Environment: real
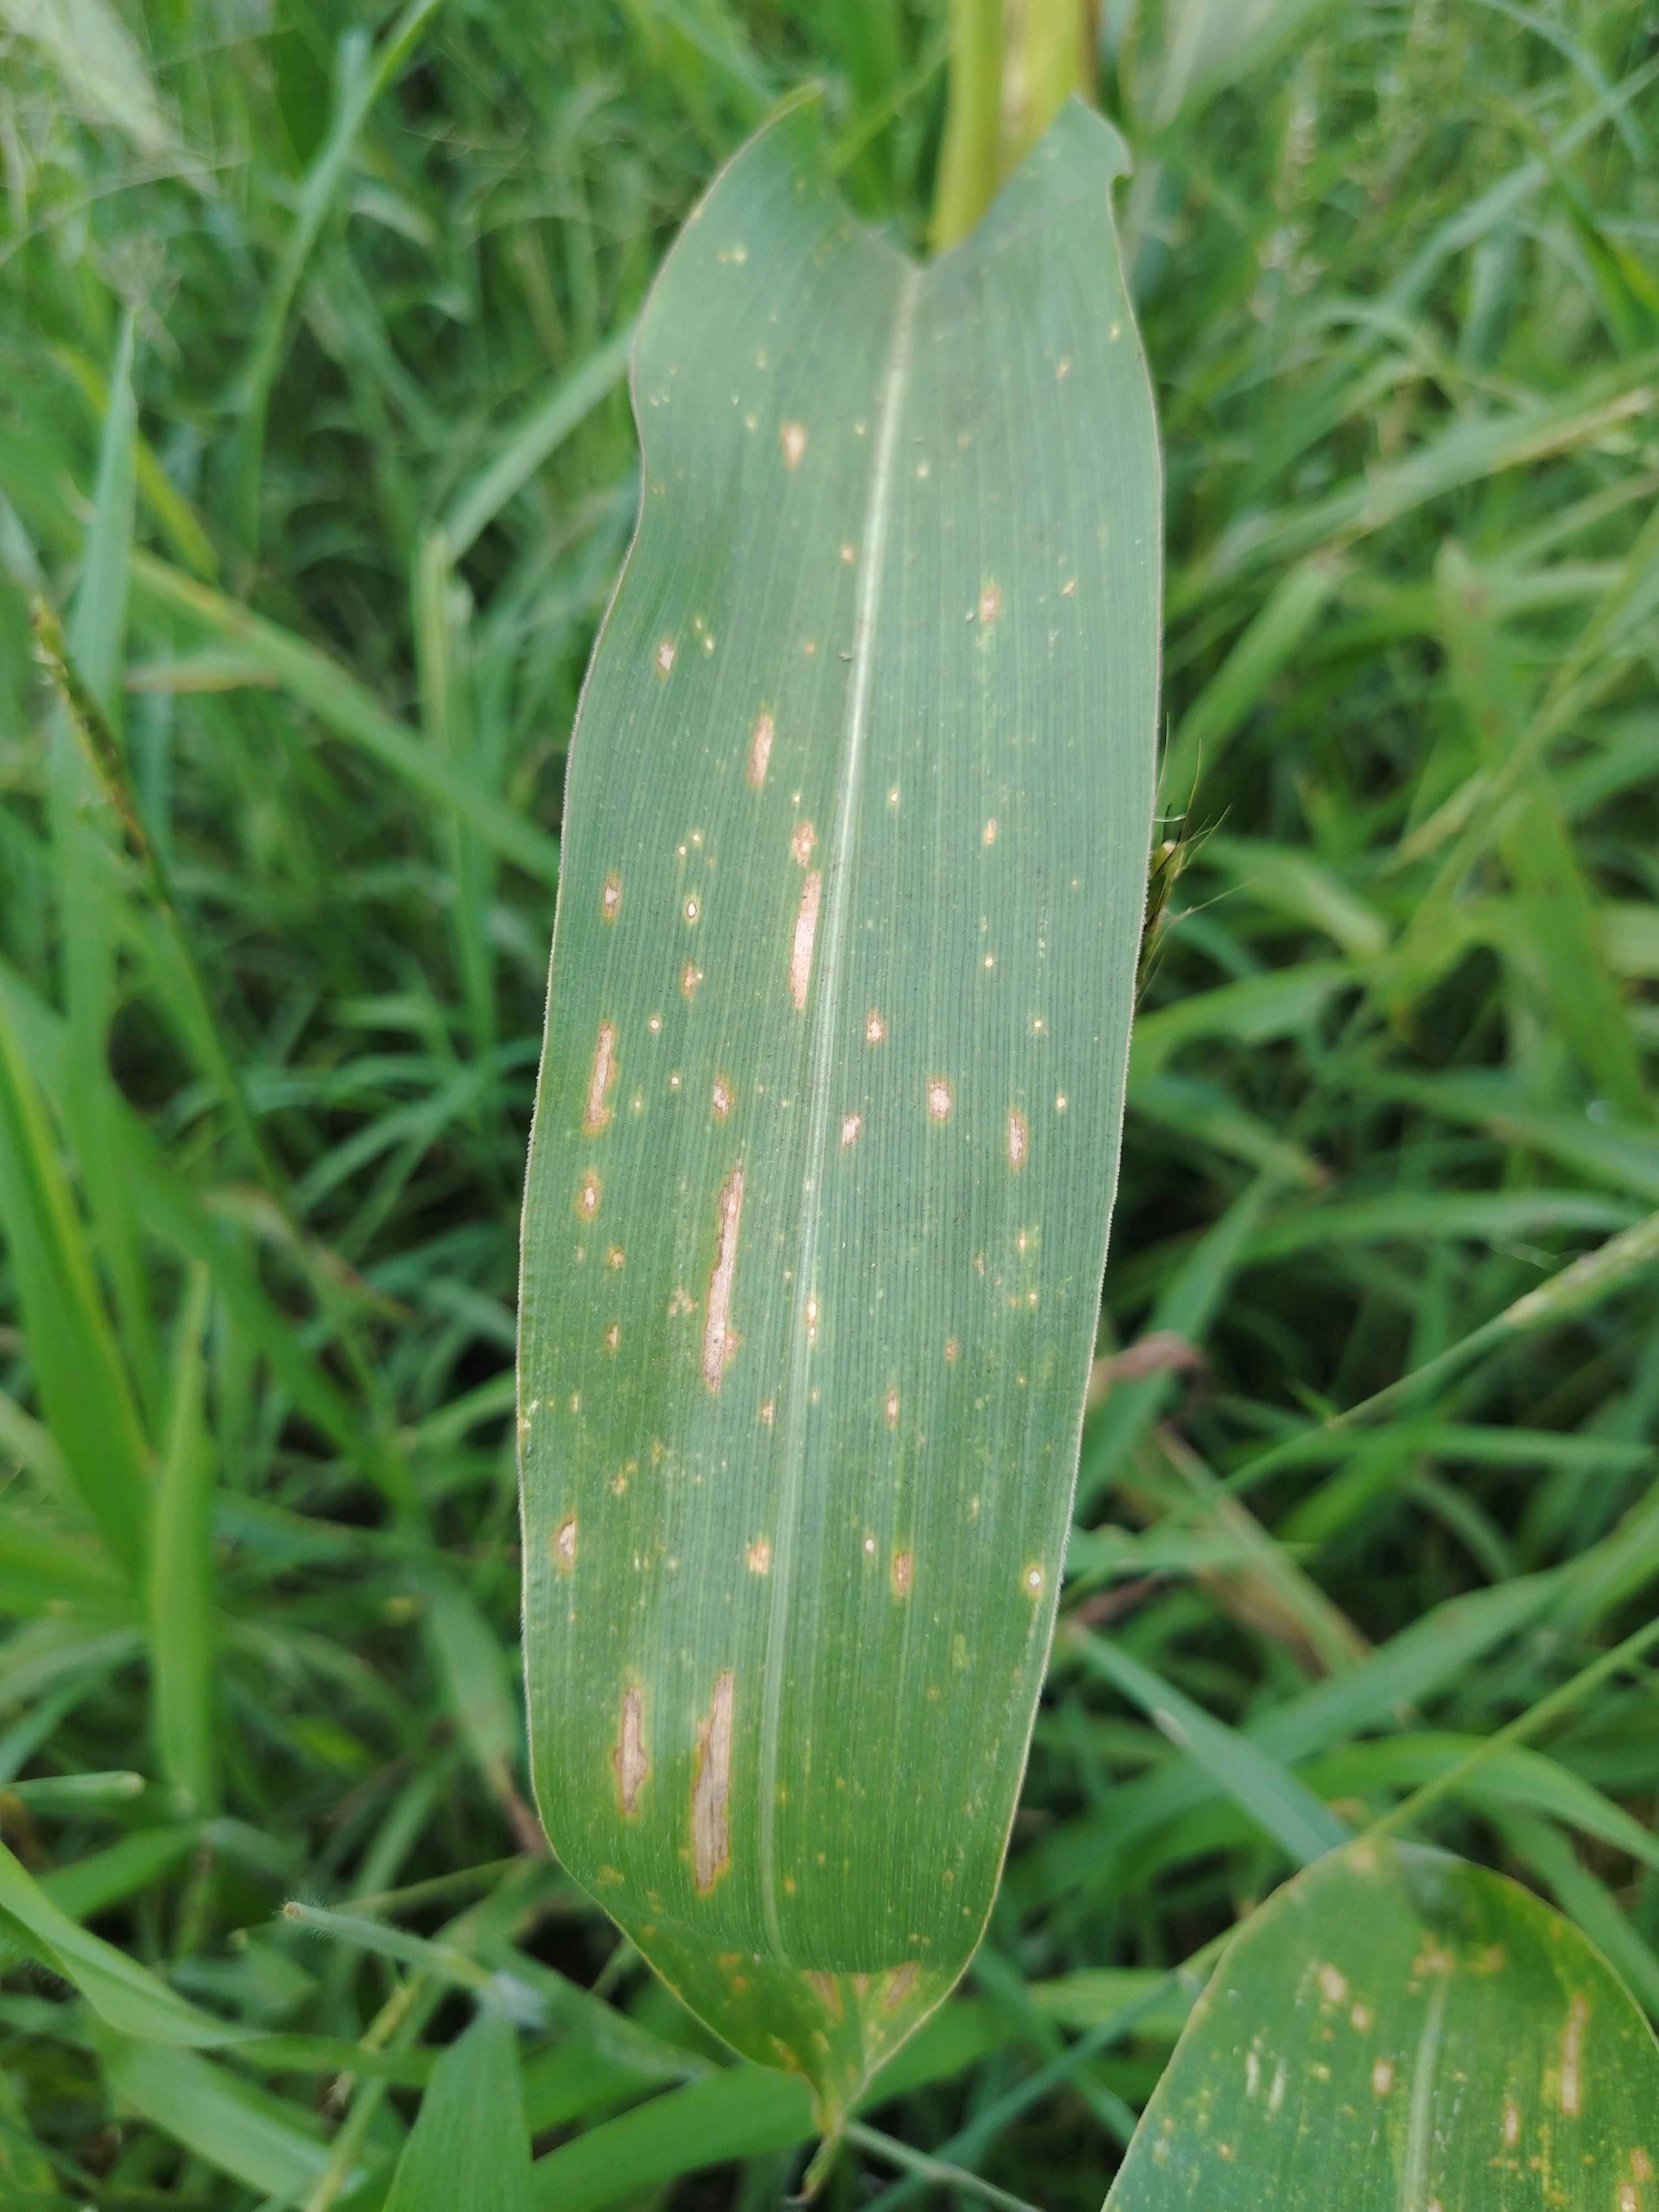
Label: gray_leaf_spot